Barricada (FSLN)

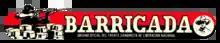
Logo of the former newspaper Barricada

Barricada (1979–1998) was an official publication of FSLN during the Sandinista revolutionary period. The first issue was published on 26 July 1979 and its stated goal was to promote the revolutionary project of the revolutionary regime. In the early days "Barricada" was a competitor with "El Nuevo Diario" and "La Prensa."